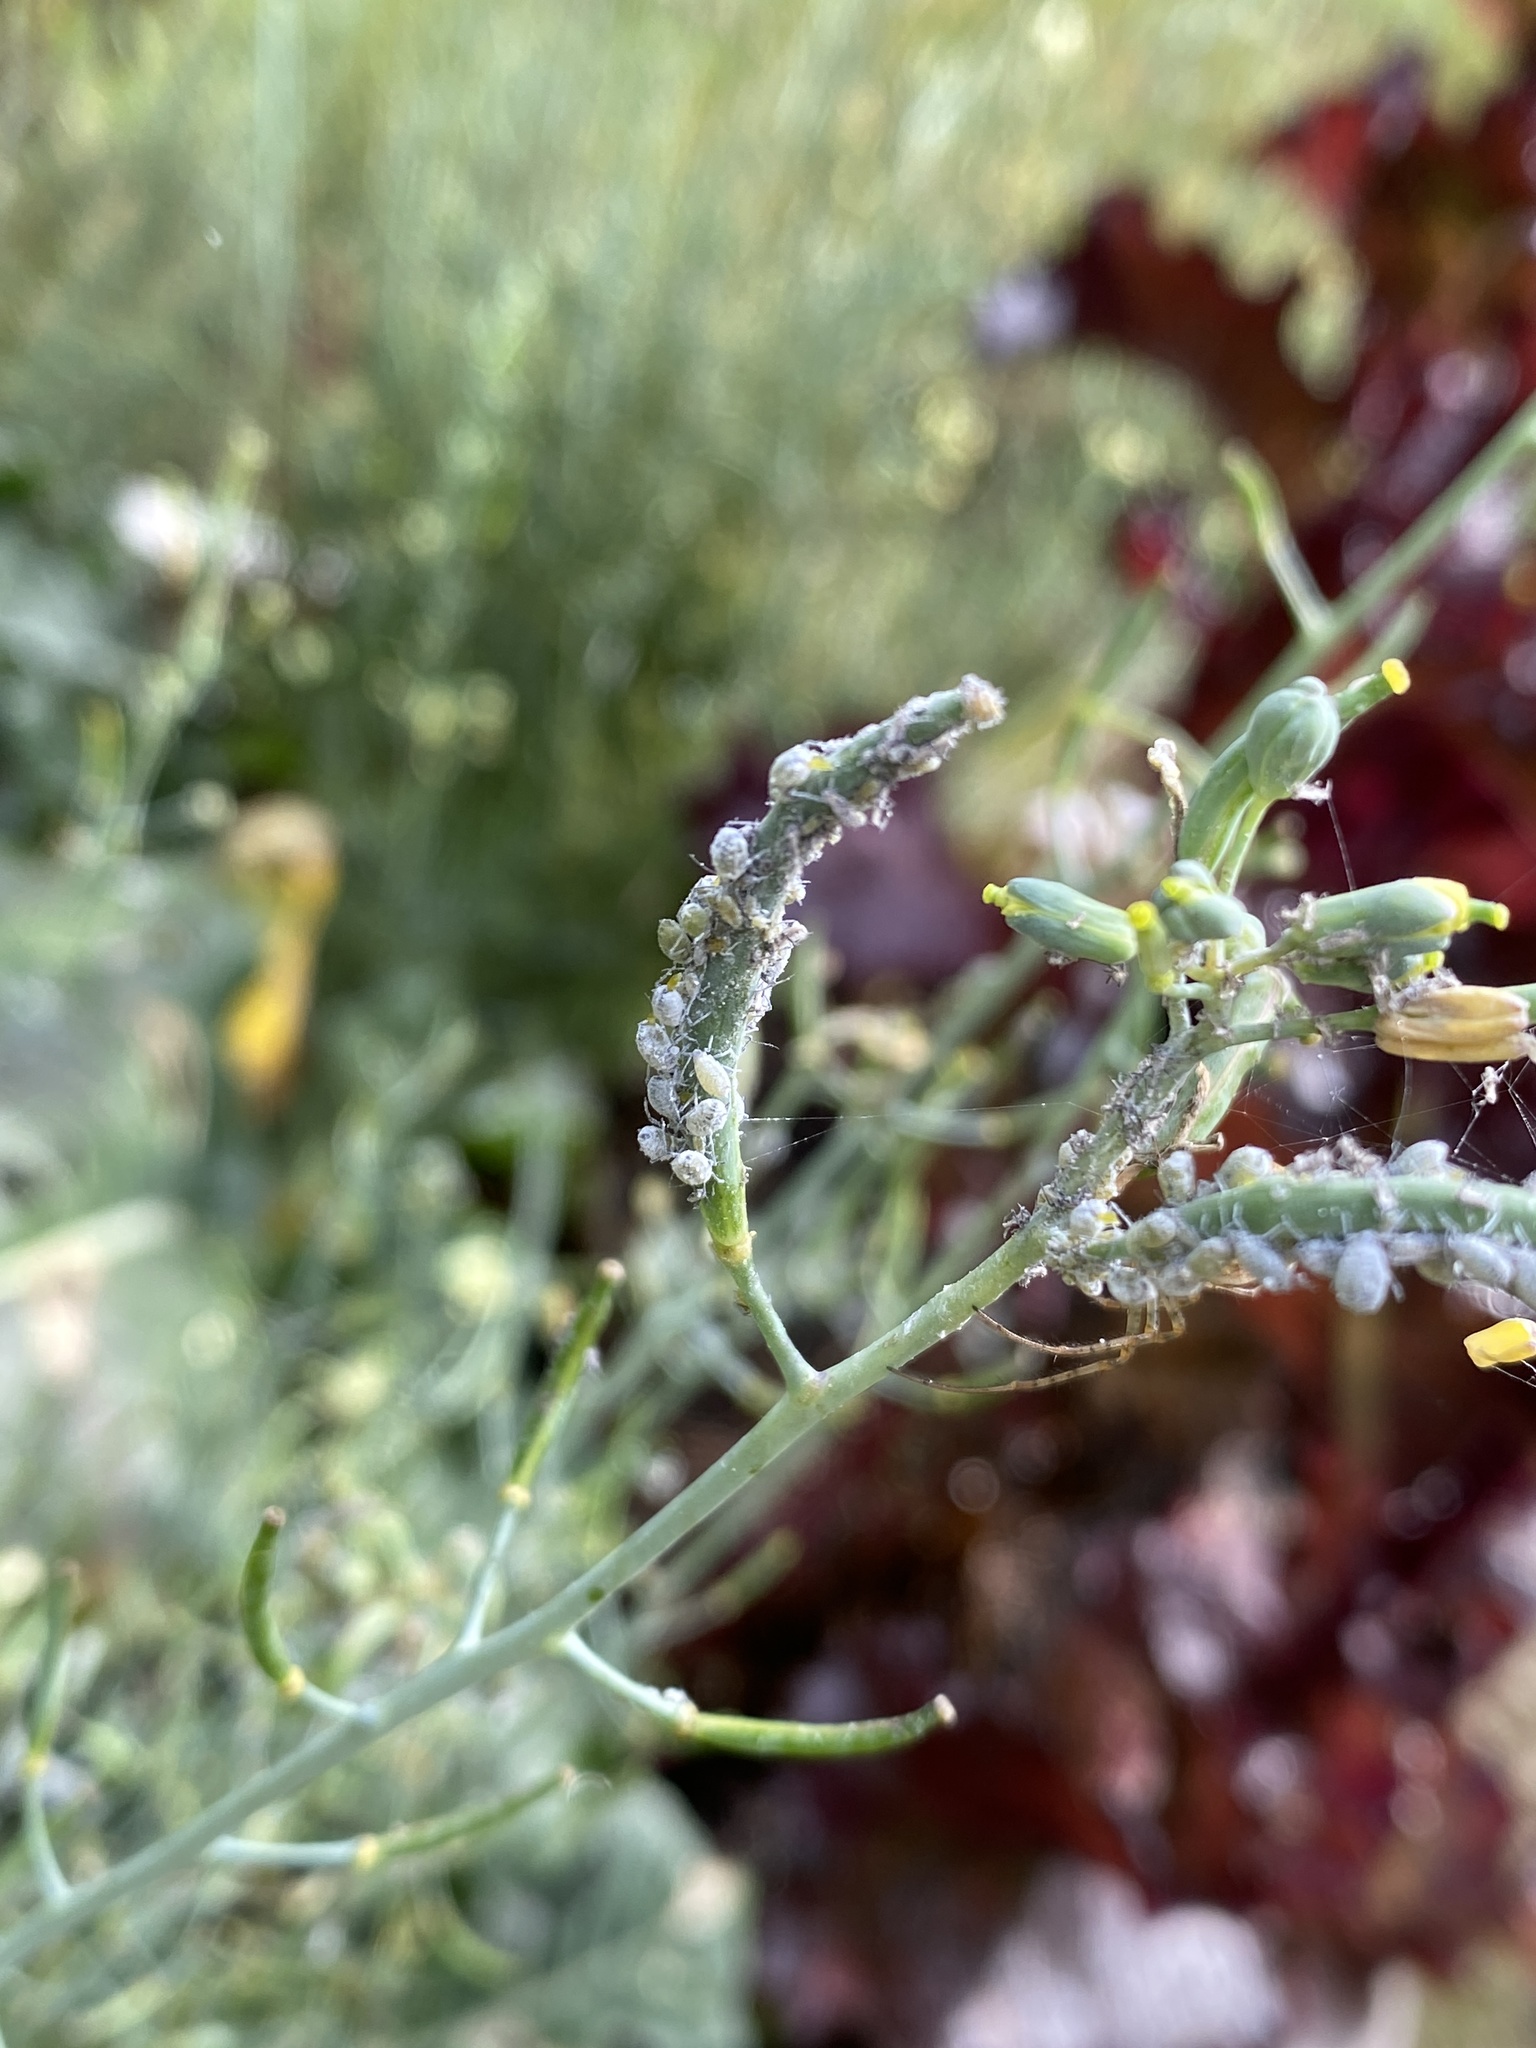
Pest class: cabbage_aphid